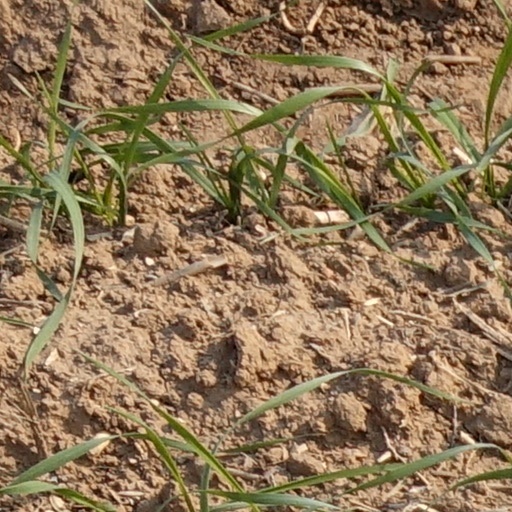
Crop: wheat